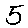
Label: 5